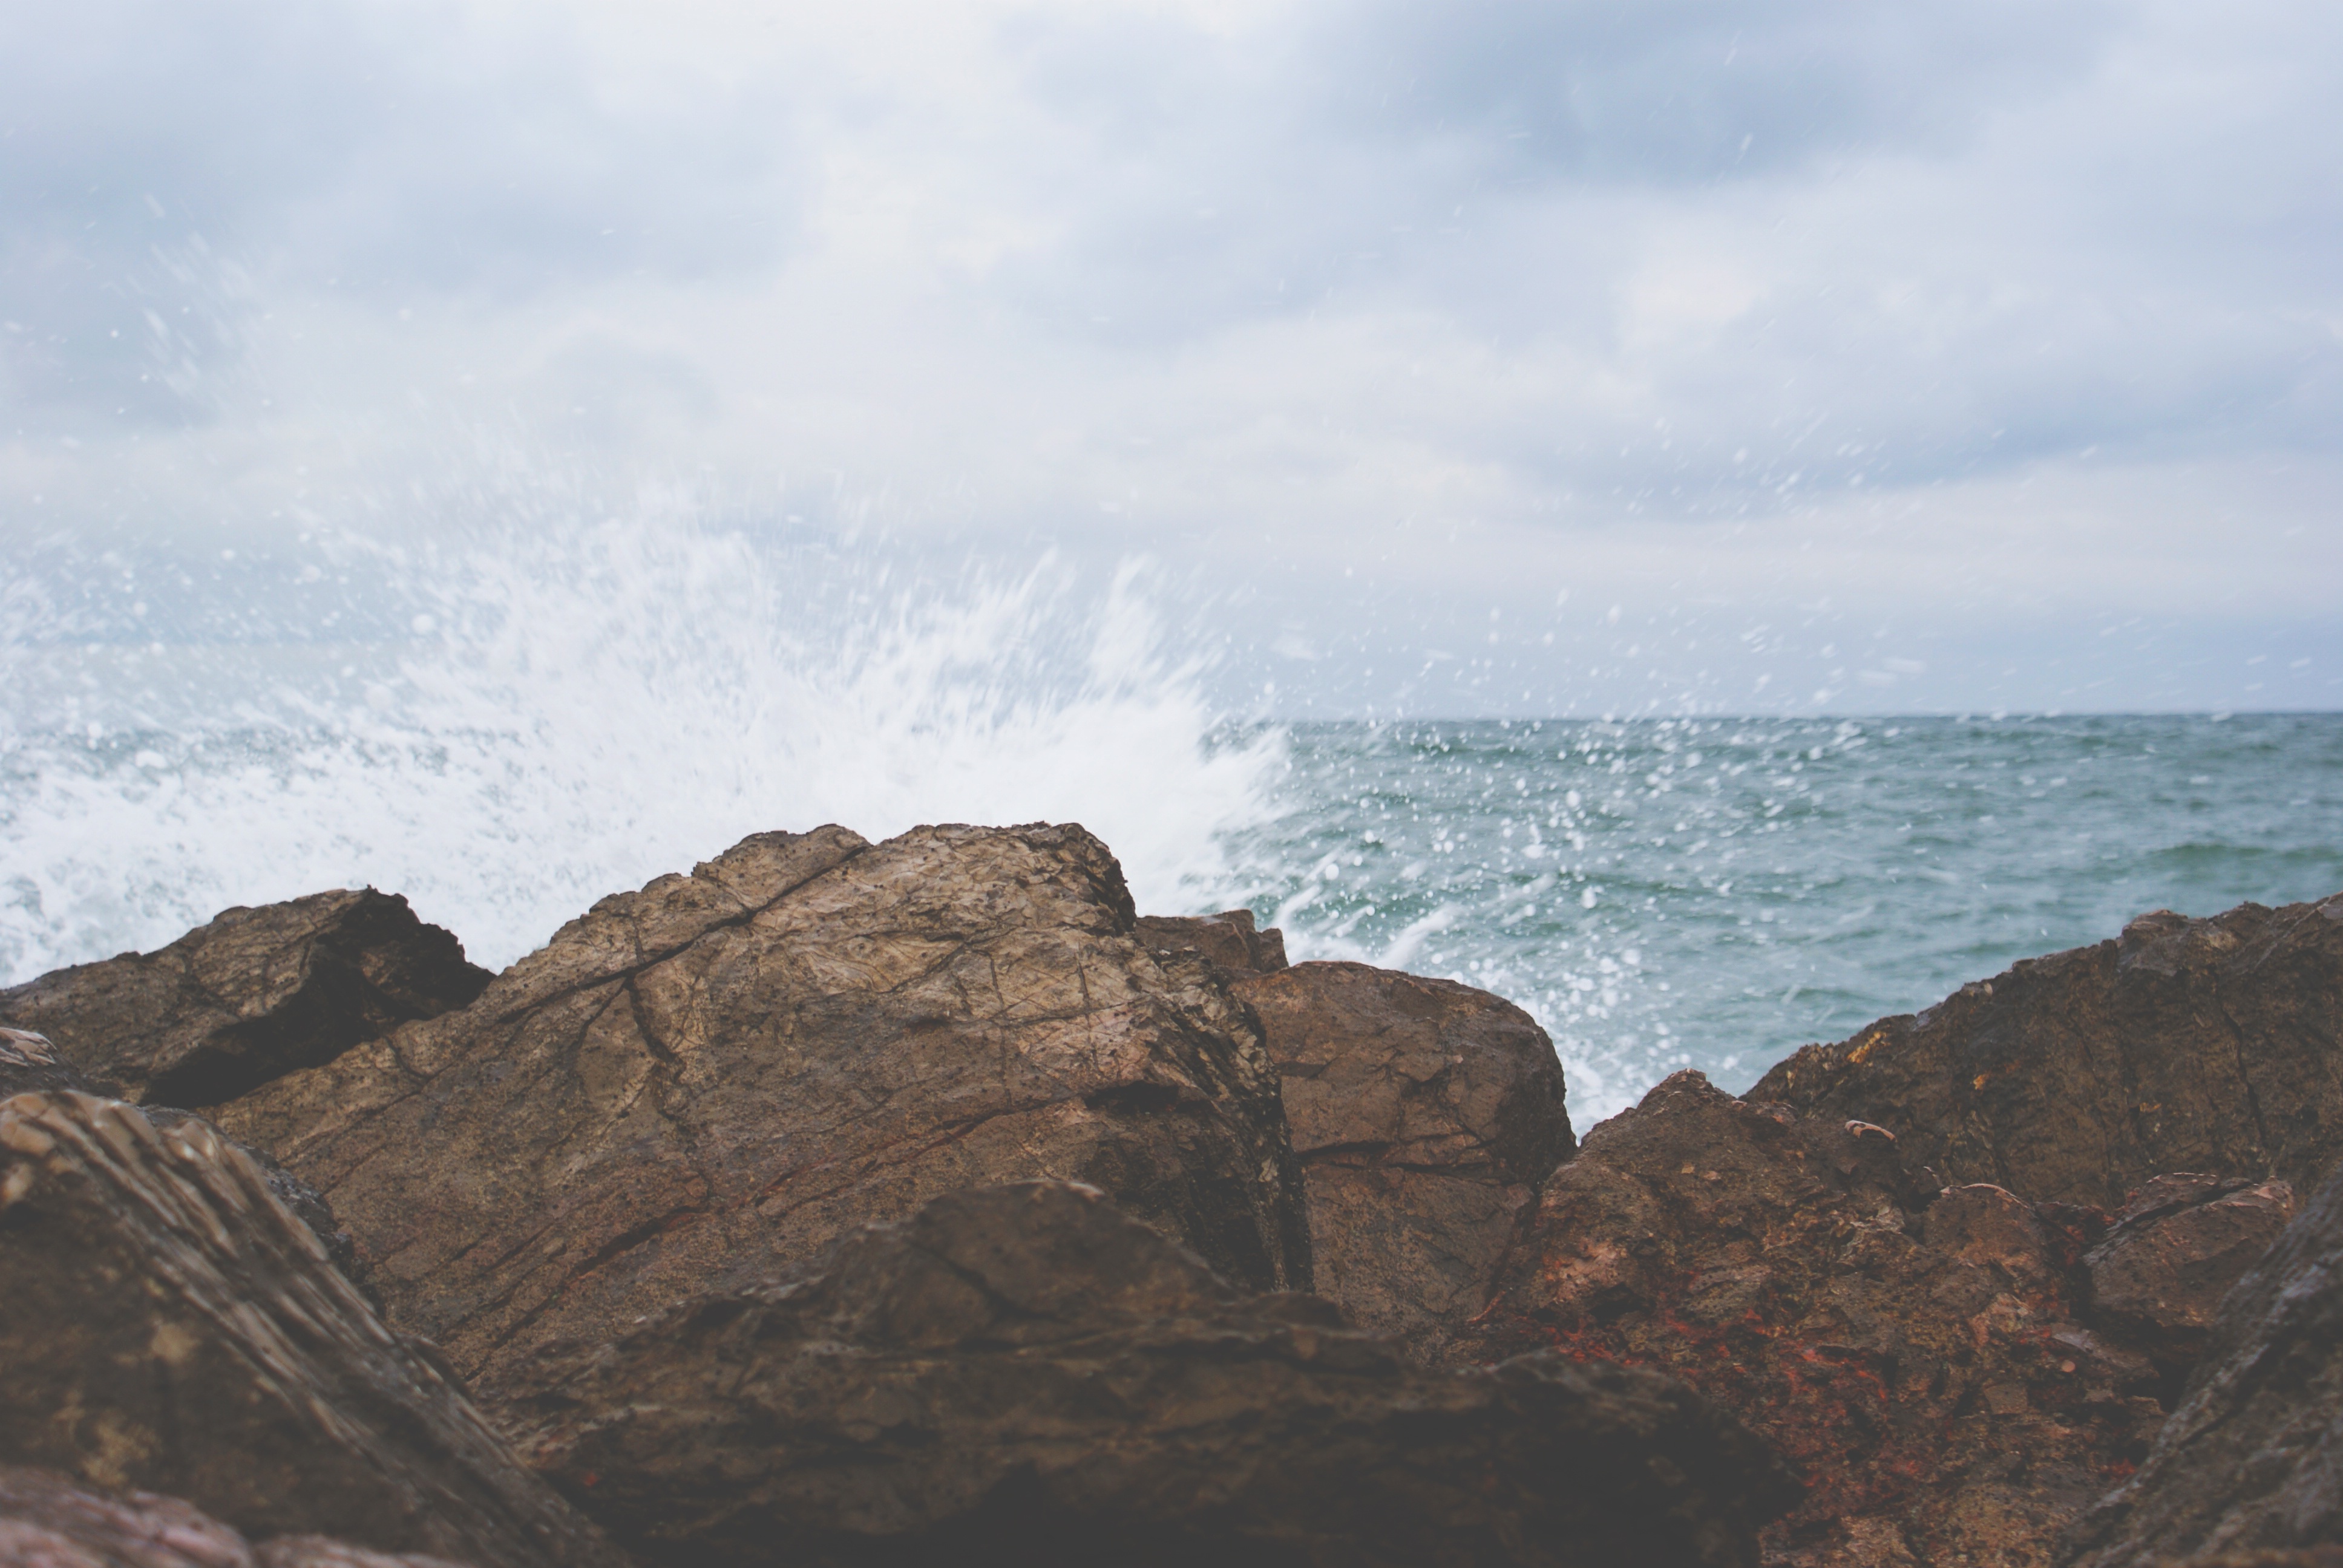
landscape, sea, coast, water, nature, rock, ocean, horizon, mountain, cloud, sky, shore, wave, cliff, environment, scenic, scenery, bay, blue, terrain, rocks, waves, geology, cape, crashing, landform, geographical feature